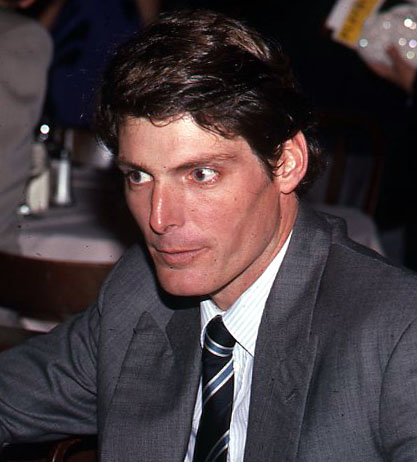
คริสโตเฟอร์ รีฟ

| name = คริสโตเฟอร์ รีฟ
| image = C Reeve in Marriage of Figaro Opening night 1985b.jpg
| imagesize = 196px
| birthname = คริสโตเฟอร์ ดี'โอเลียร์ รีฟ
| birthplace = นครนิวยอร์ก รัฐนิวยอร์ก สหรัฐอเมริกา
| deathplace = เมาต์คิสโก นิวยอร์ก สหรัฐอเมริกา
| occupation = นักแสดง ผู้กำกับภาพยนตร์ โปรดิวเซอร์ นักเขียนบท
| yearsactive = 1974–2004
| website =
| spouse = Dana Reeve (1992–2004)
คริสโตเฟอร์ ดี'โอเลียร์ รีฟ () Roberts, Gary Boyd. "Royal Descents, Notable Kin, and Printed Sources #77" , "New England Historic Genealogical Society". On-line source (NewEnglandAncestors.org); accessed 4 May 2007. (25 กันยายน ค.ศ. 1952 - 10 ตุลาคม ค.ศ. 2004) เป็นนักแสดงชาวอเมริกัน ผู้กำกับภาพยนตร์ โปรดิวเซอร์และนักเขียนบท ประสบความสำเร็จที่สุดในบทในภาพยนตร์ที่เขารับบทเป็น ซูเปอร์แมน
เมื่อวันที่ 27 พฤษภาคม 1995 รีฟกลายเป็นอัมพาตหลังจากตกจากหลังม้าขณะแข่งขันในคัลปีเปอร์ รัฐเวอร์จิเนีย เขาต้องอยู่บนรถเข็นและต้องใช้เครื่องช่วยหายใจตลอดชีวิตที่เหลือของเขา เขาดำเนินการเป็นตัวแทนของคนเส้นประสาทไขสันหลังเสียและสำหรับสเต็มเซลล์จากตัวอ่อนมนุษย์ ในการค้นคว้าหลังจากนั้น เขาก่อตั้งมูลนิธิคริสโตเฟอร์รีฟ และร่วมก่อตั้งรีฟ-เออร์วีนรีเสิร์ชเซนเตอร์ Christopher Reeve dies at 52. "CNN", October 11, 2004, accessed November 3, 2006
รีฟแต่งงานกับเดนา โมโรซินี เมื่อเดือนเมษายน 1992 ทั้งคู่มีบุตรชายชื่อ วิลเลียม เกิดในเดือนมิถุนายนปีนั้น รีฟมีบุตรอีก 2 คน ชื่อ แมททิว (เกิดปี 1979) และอเล็กซานดรา (เกิดปี 1983) จากแฟนสาวที่มีความสัมพันธ์อันยาวนานทีชื่อ เก เอกซ์ตัน
== อ้างอิง ==
หมวดหมู่:นักแสดงอเมริกัน
หมวดหมู่:ชาวอเมริกันเชื้อสายฝรั่งเศส
หมวดหมู่:ชาวอเมริกันเชื้อสายอังกฤษ
หมวดหมู่:ผู้ที่ได้รับรางวัลเอมมี
หมวดหมู่:ผู้ที่ได้รับรางวัลแกรมมี
หมวดหมู่:บุคคลจากนครนิวยอร์ก
หมวดหมู่:นักกีฬาขี่ม้าชาวอเมริกัน